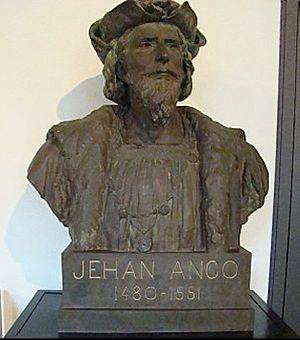
Jehan Ango, buste d'Eugène Bénet, Musée Château de Dieppe
Jehan Ango né à Dieppe en 1480 et mort à Dieppe en 1551, est un armateur normand.
Eugène Bénet, né à Dieppe le 13 juillet 1863 et mort à Paris le 2 février 1942, est un sculpteur français.